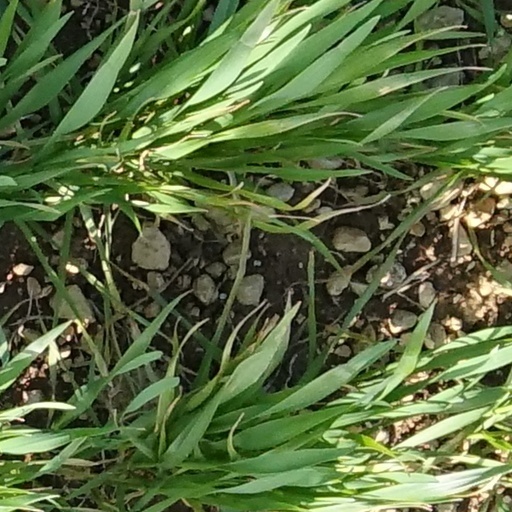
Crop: wheat